Marvin Hughitt

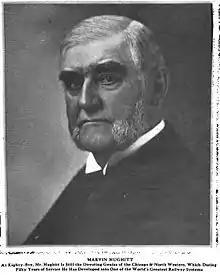
Hughitt in a publication of the "Chicago Eagle"

Marvin Hughitt (August 9, 1837 – January 6, 1928) was an American railroad tycoon from New York. Interested in telegraphy at a young age, Hughitt quickly mastered the trade and moved to Chicago, Illinois to work. He came to the attention of the St. Louis, Alton and Chicago Railroad, who hired him to coordinate trains. This began a long career in rail, culminating in the presidency of the Chicago and North Western Railroad (1887–1910). He also served as president of two of its subsidiary lines, the Fremont, Elkhorn and Missouri Valley and the Chicago, St. Paul, Minneapolis and Omaha.